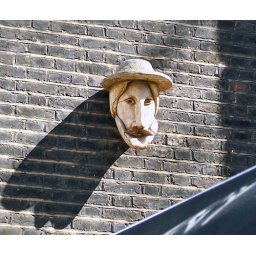
Head on wall of church in Piccadilly